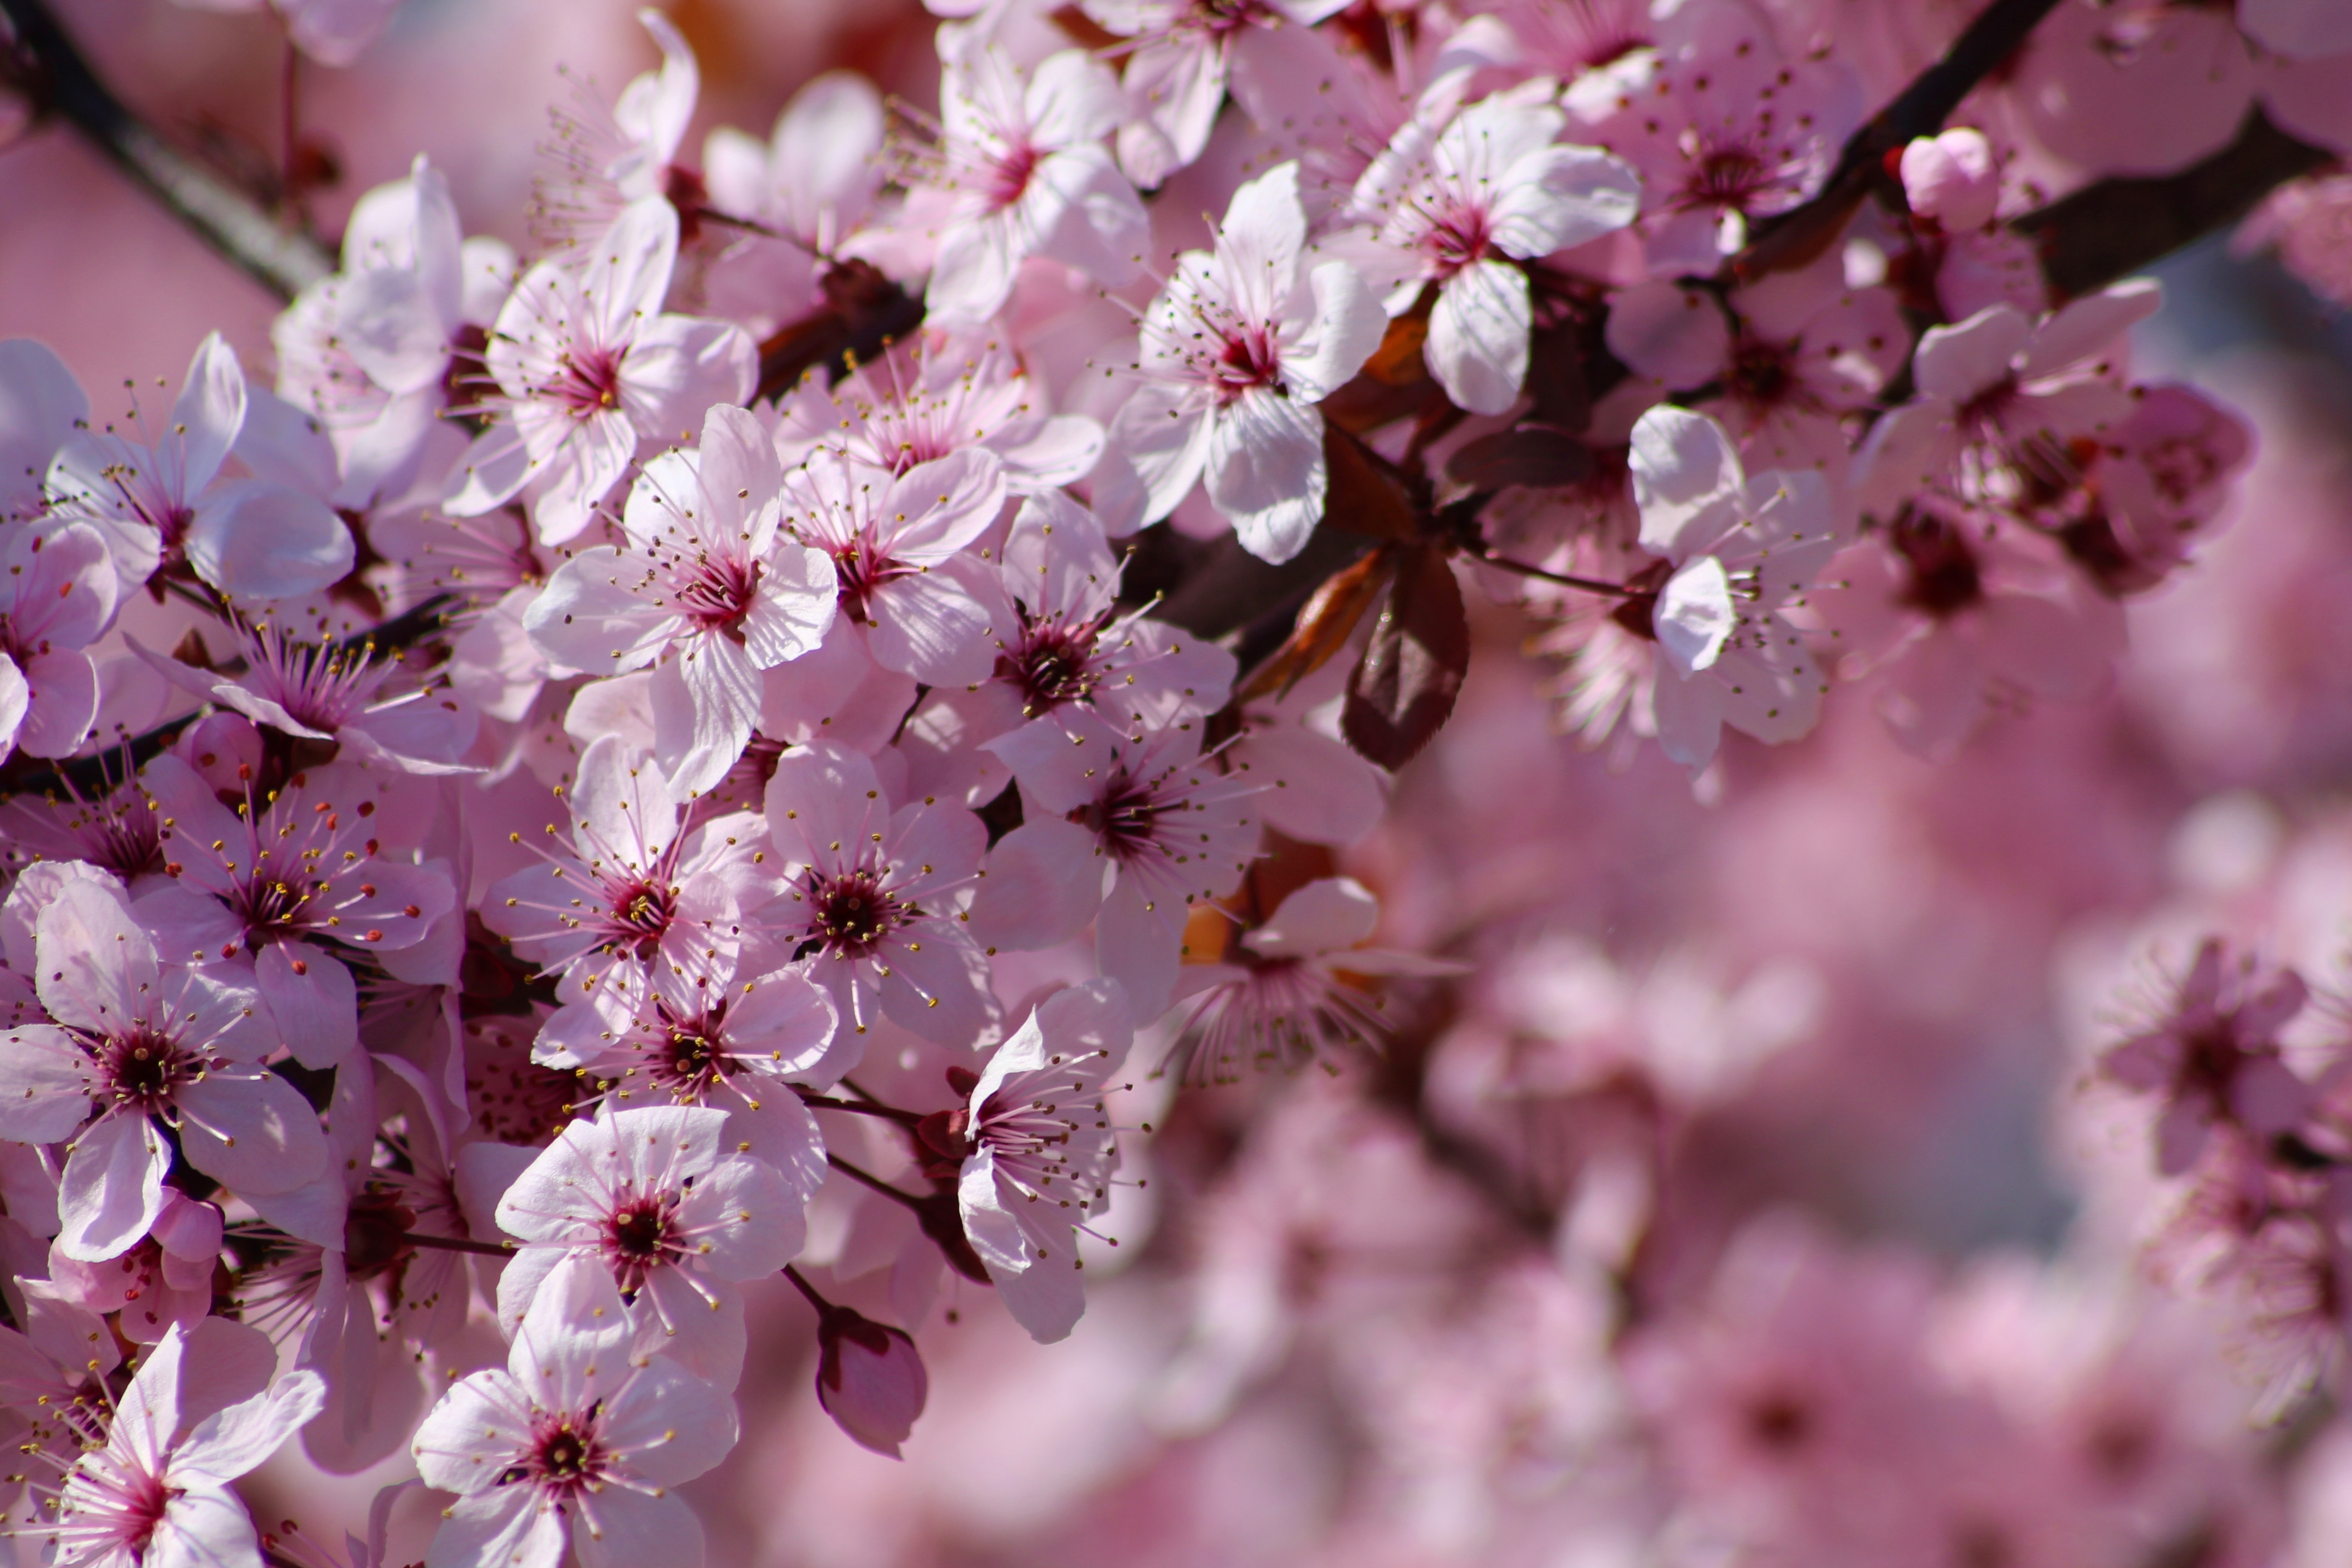
nature, branch, blossom, plant, flower, petal, food, spring, produce, color, natural, colorful, garden, pink, flora, cherry blossom, flowers, cherry, macro photography, flowering plant, land plant